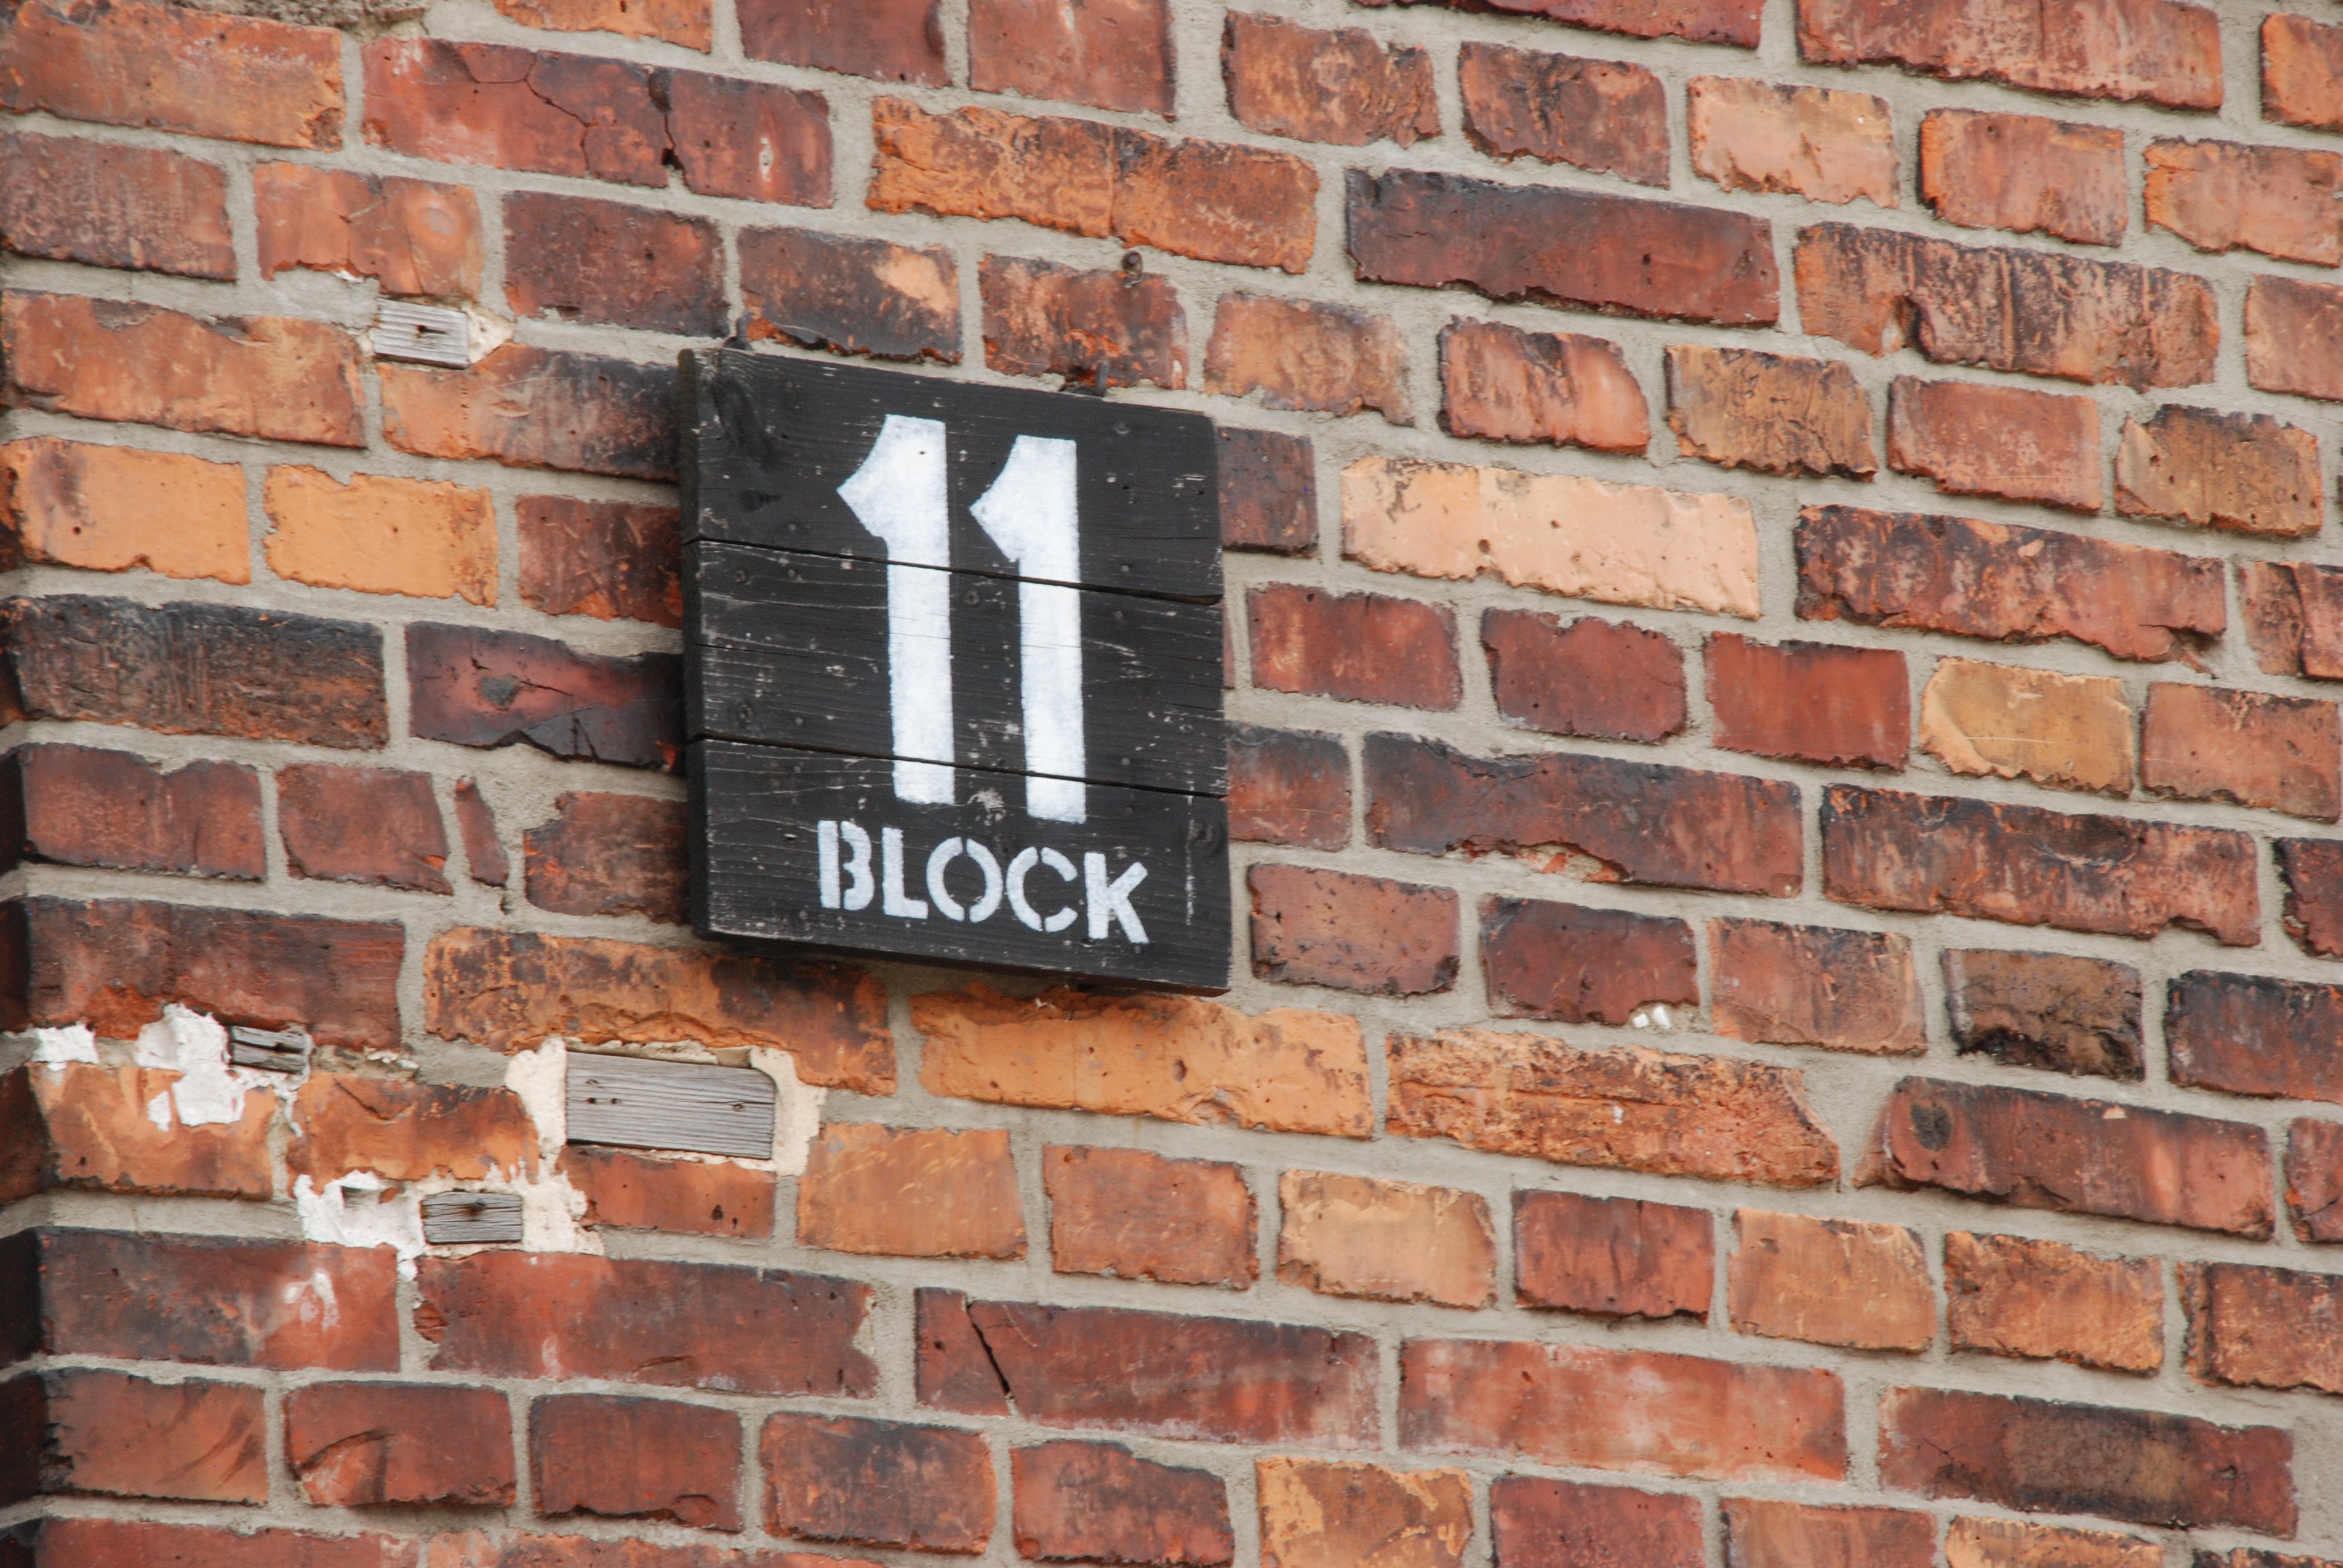
window, wall, brick, material, war, poland, commemorate, caught, destruction, brickwork, cell, cellblock, auschwitz, second world war, concentration camp, prosecution